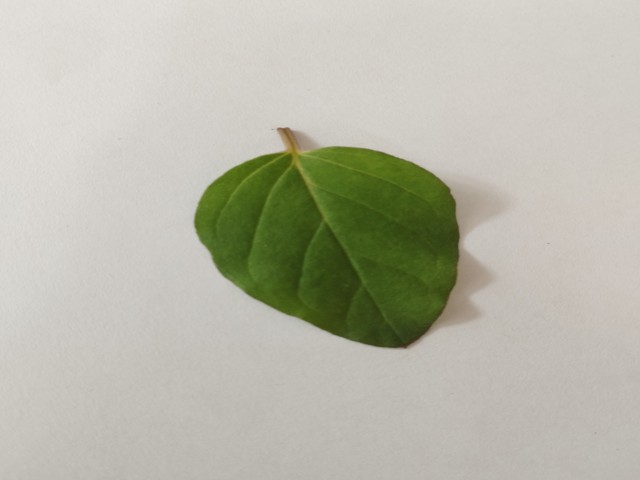
Plant: punarnava